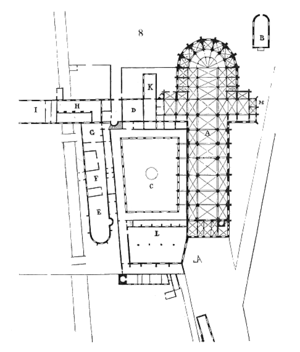
L'abbaye de Pontigny est un ancien monastère de l'ordre cistercien. Fondée en 1114, au nord de la Bourgogne, aujourd'hui dans la commune de Pontigny, dans le département de l'Yonne, elle est la deuxième des quatre premières filles de Cîteaux.